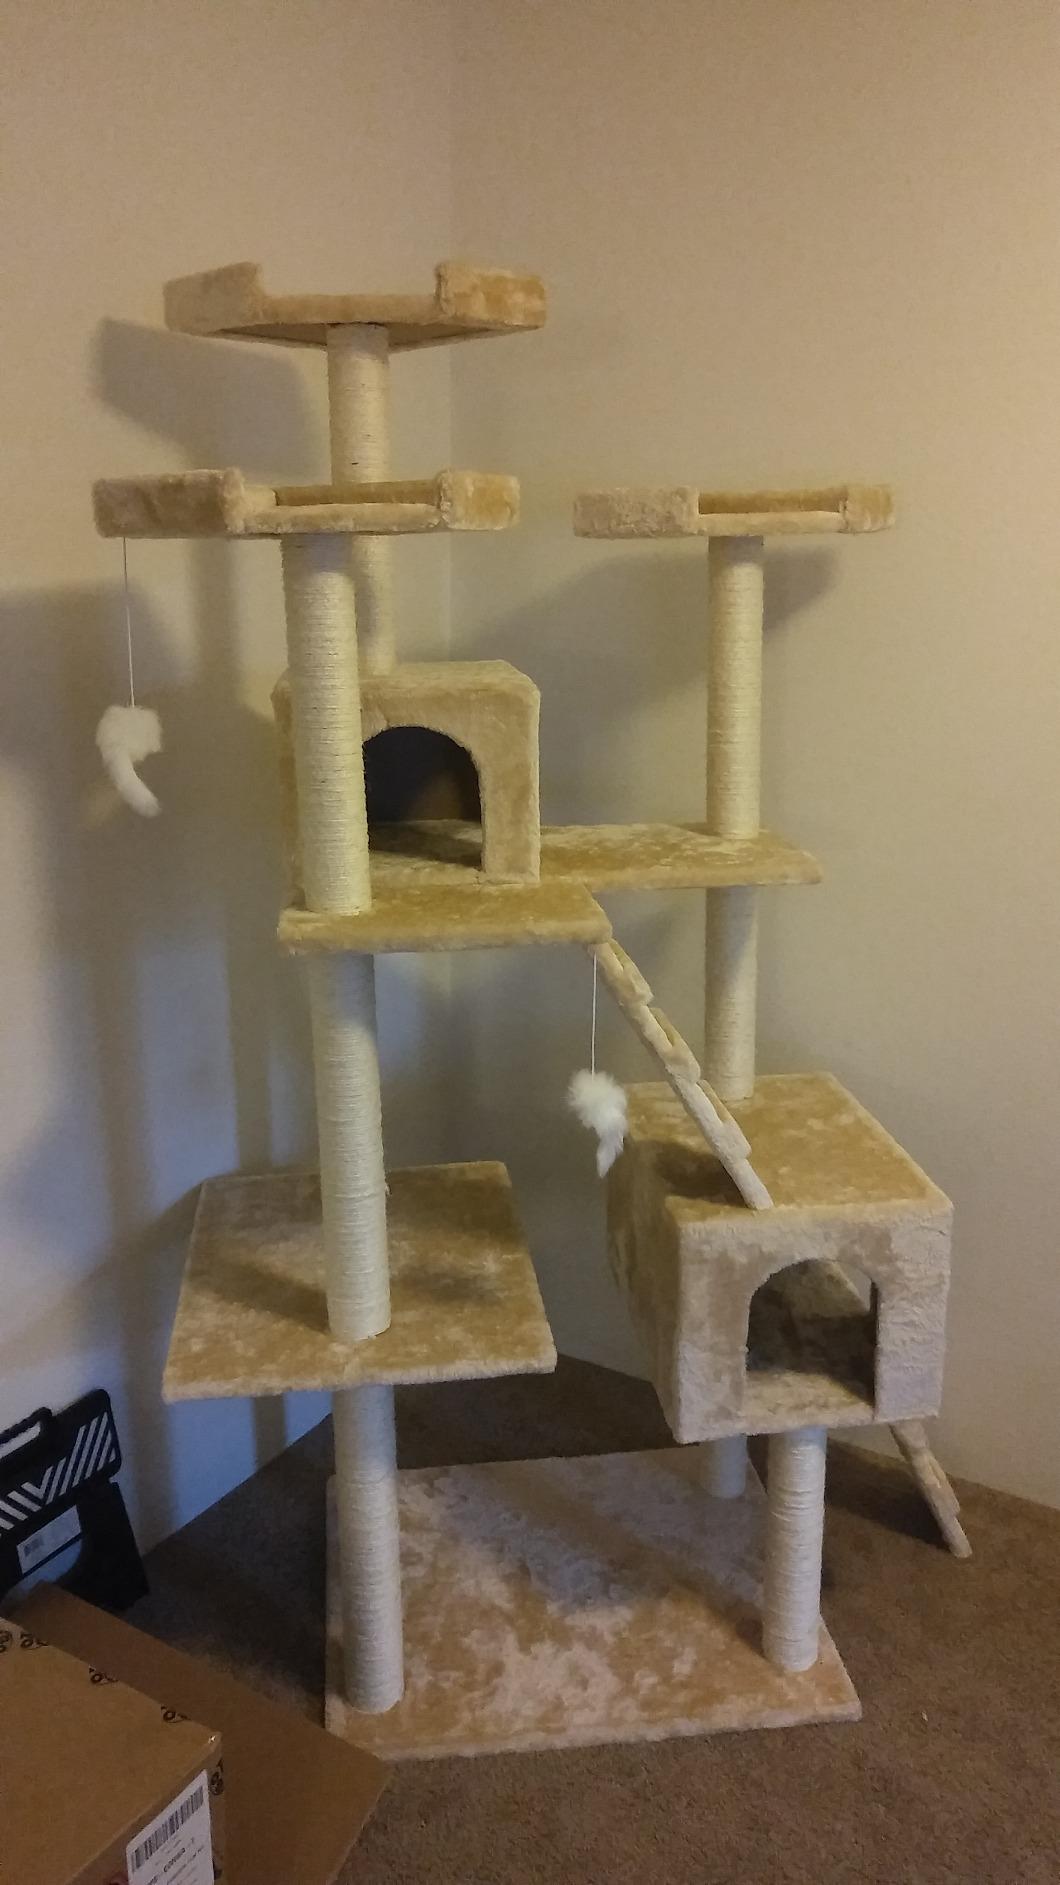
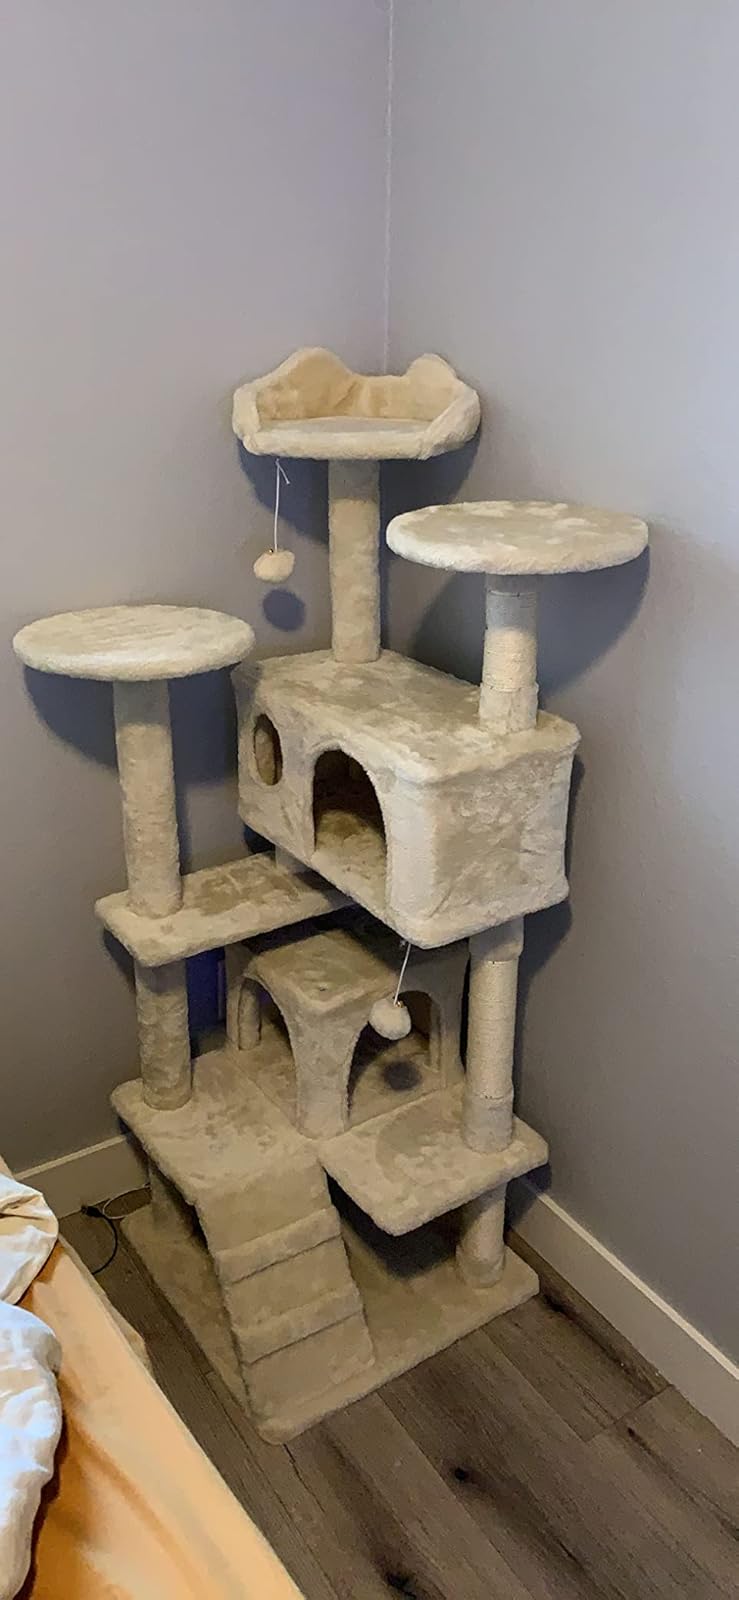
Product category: items_cat tree
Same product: no